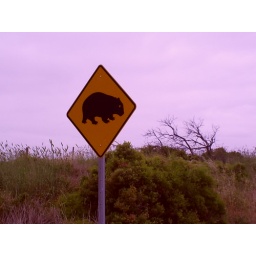
Common road sign in this part of the world